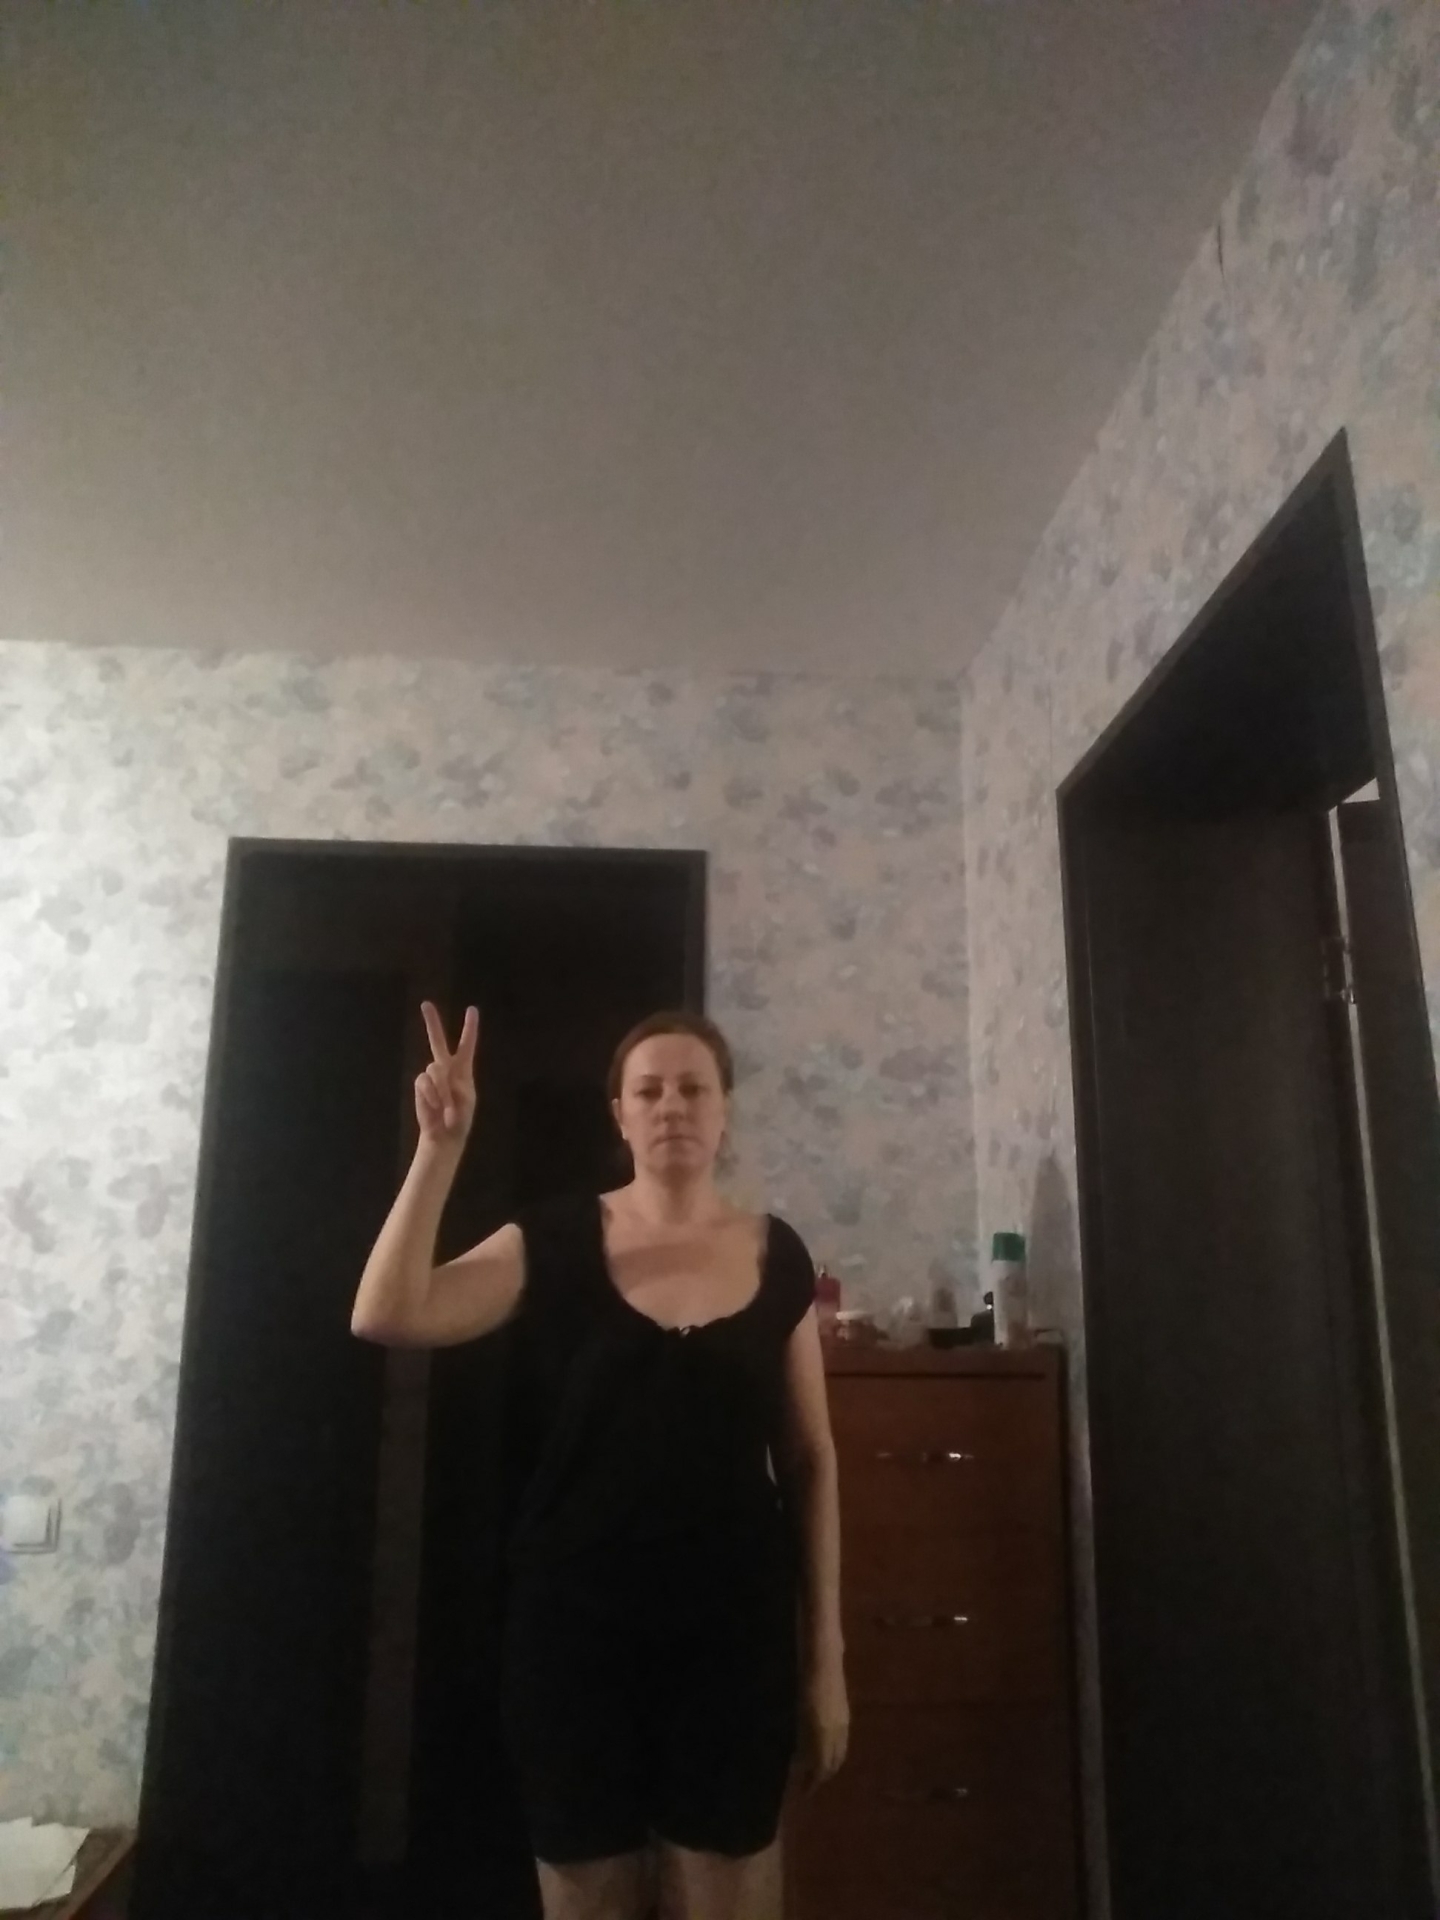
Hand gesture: peace